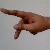
The image shows a hand gesture representing the letter 'P' in Indian Sign Language.